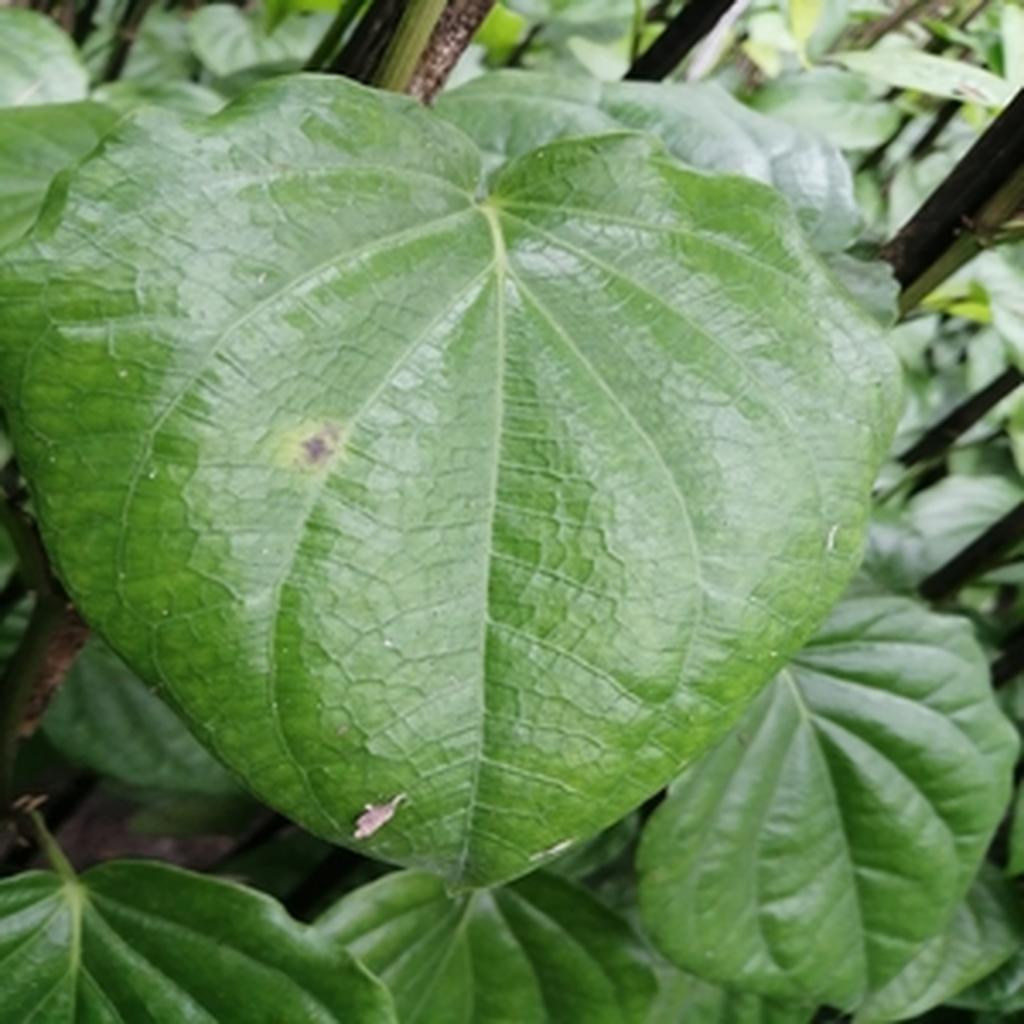
Label: Leaf_Rot